Romy's Salon

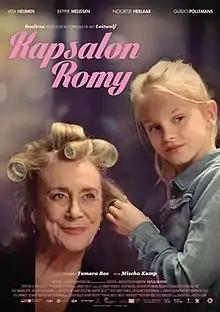
Theatrical release poster

Romy's Salon is a 2019 Dutch-German drama film directed by Mischa Kamp. It was based on the book of the same name by Tamara Bos. In July 2019, it was shortlisted as one of the nine films in contention to be the Dutch entry for the Academy Award for Best International Feature Film at the 92nd Academy Awards, but it was not selected.